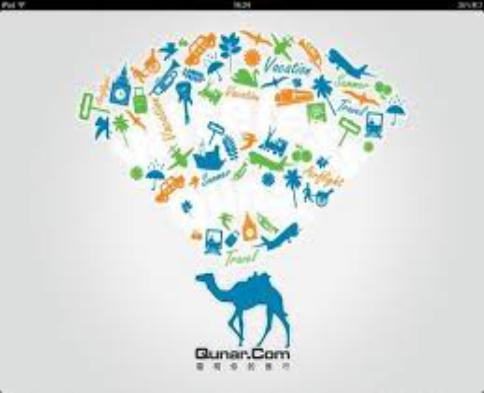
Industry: Leisure